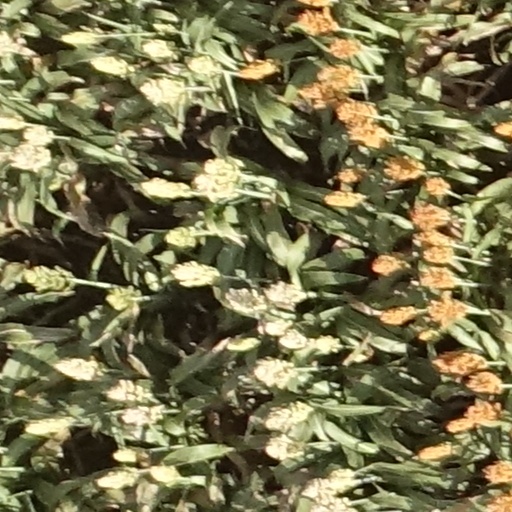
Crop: sorghum